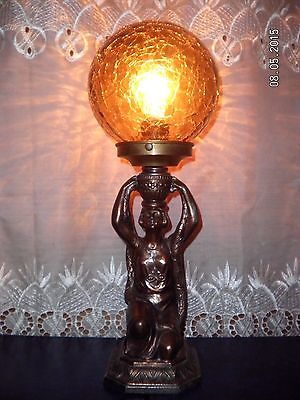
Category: lamp